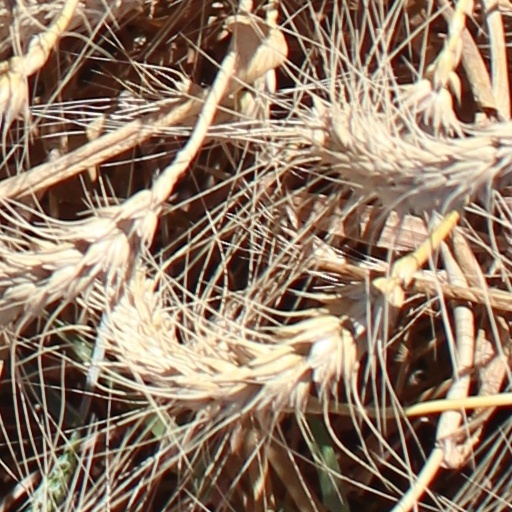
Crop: wheat